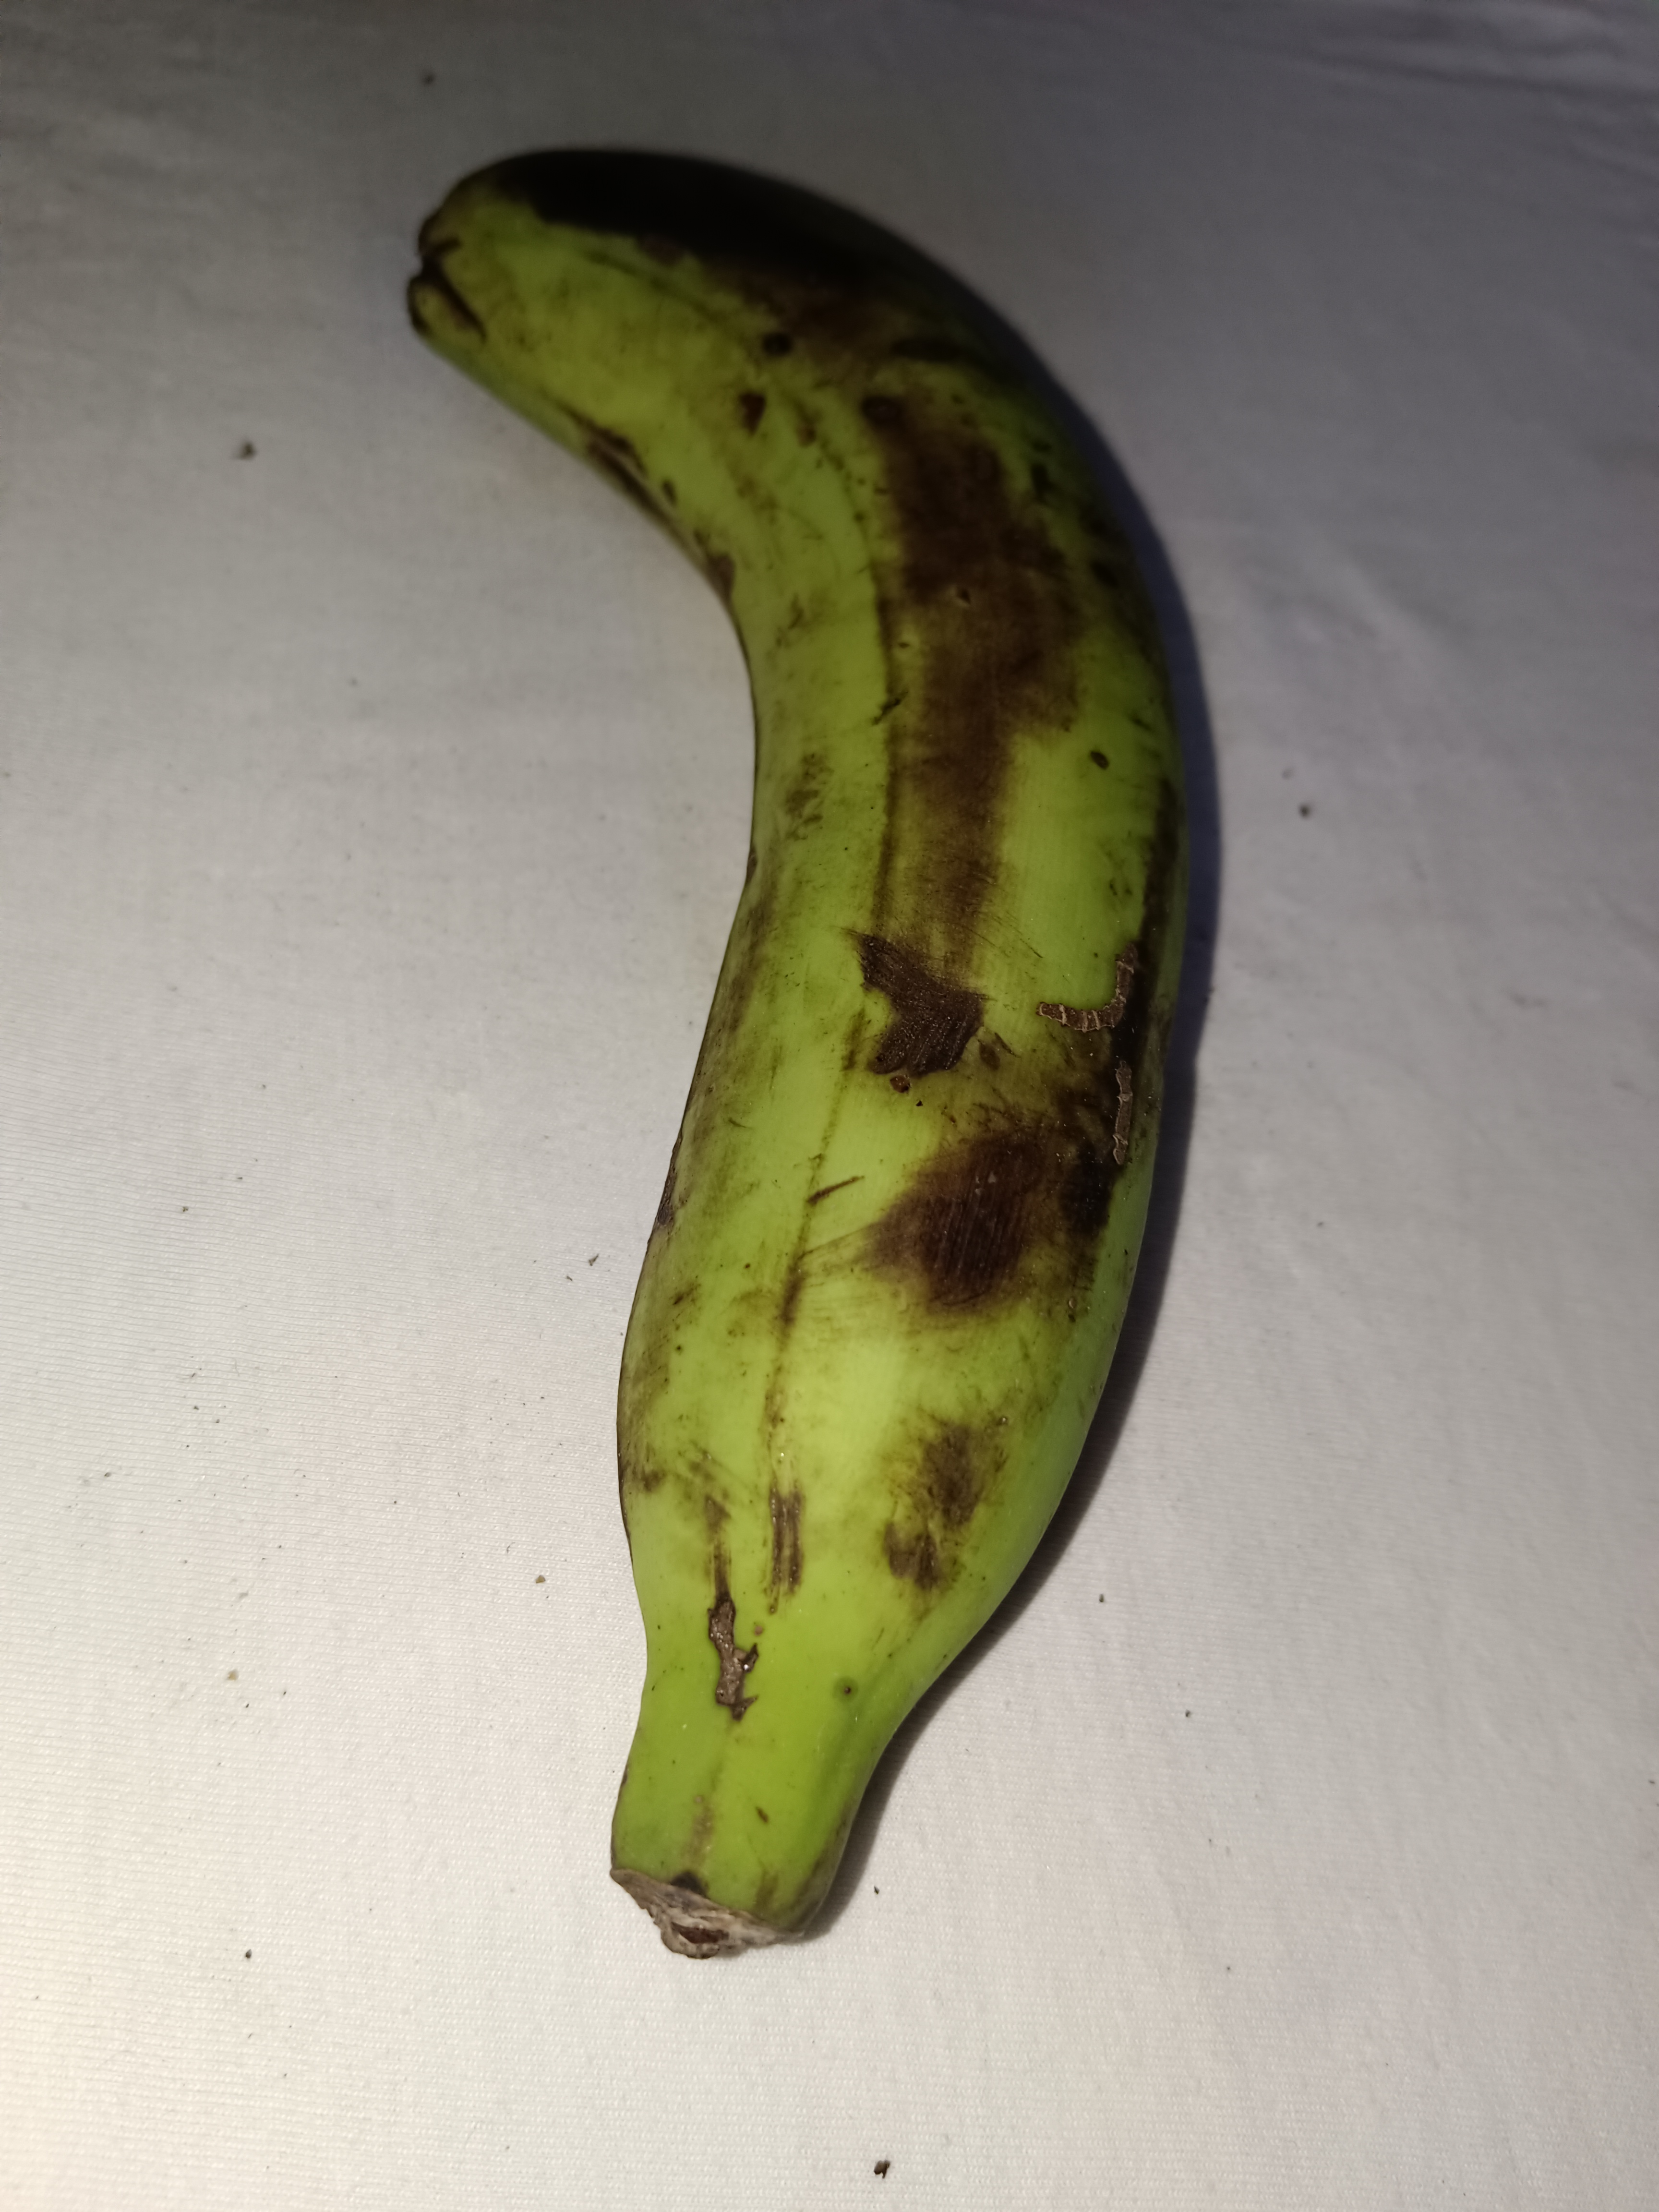
Banana variety: Shagor